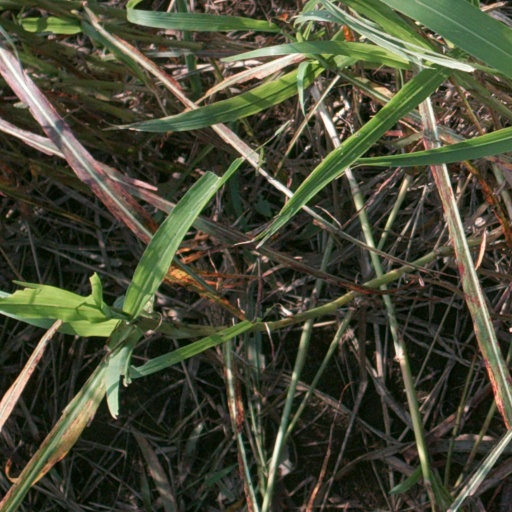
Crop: sorghum